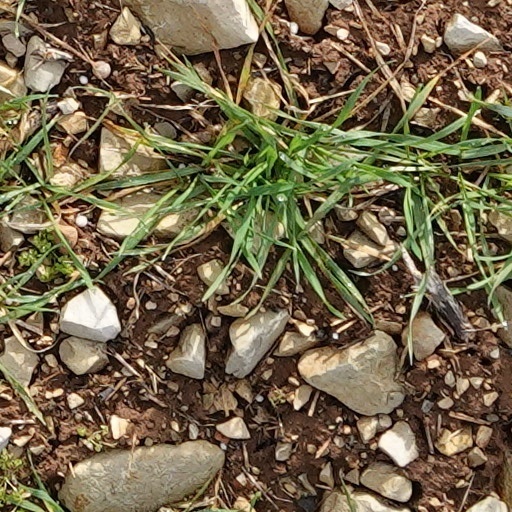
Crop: wheat